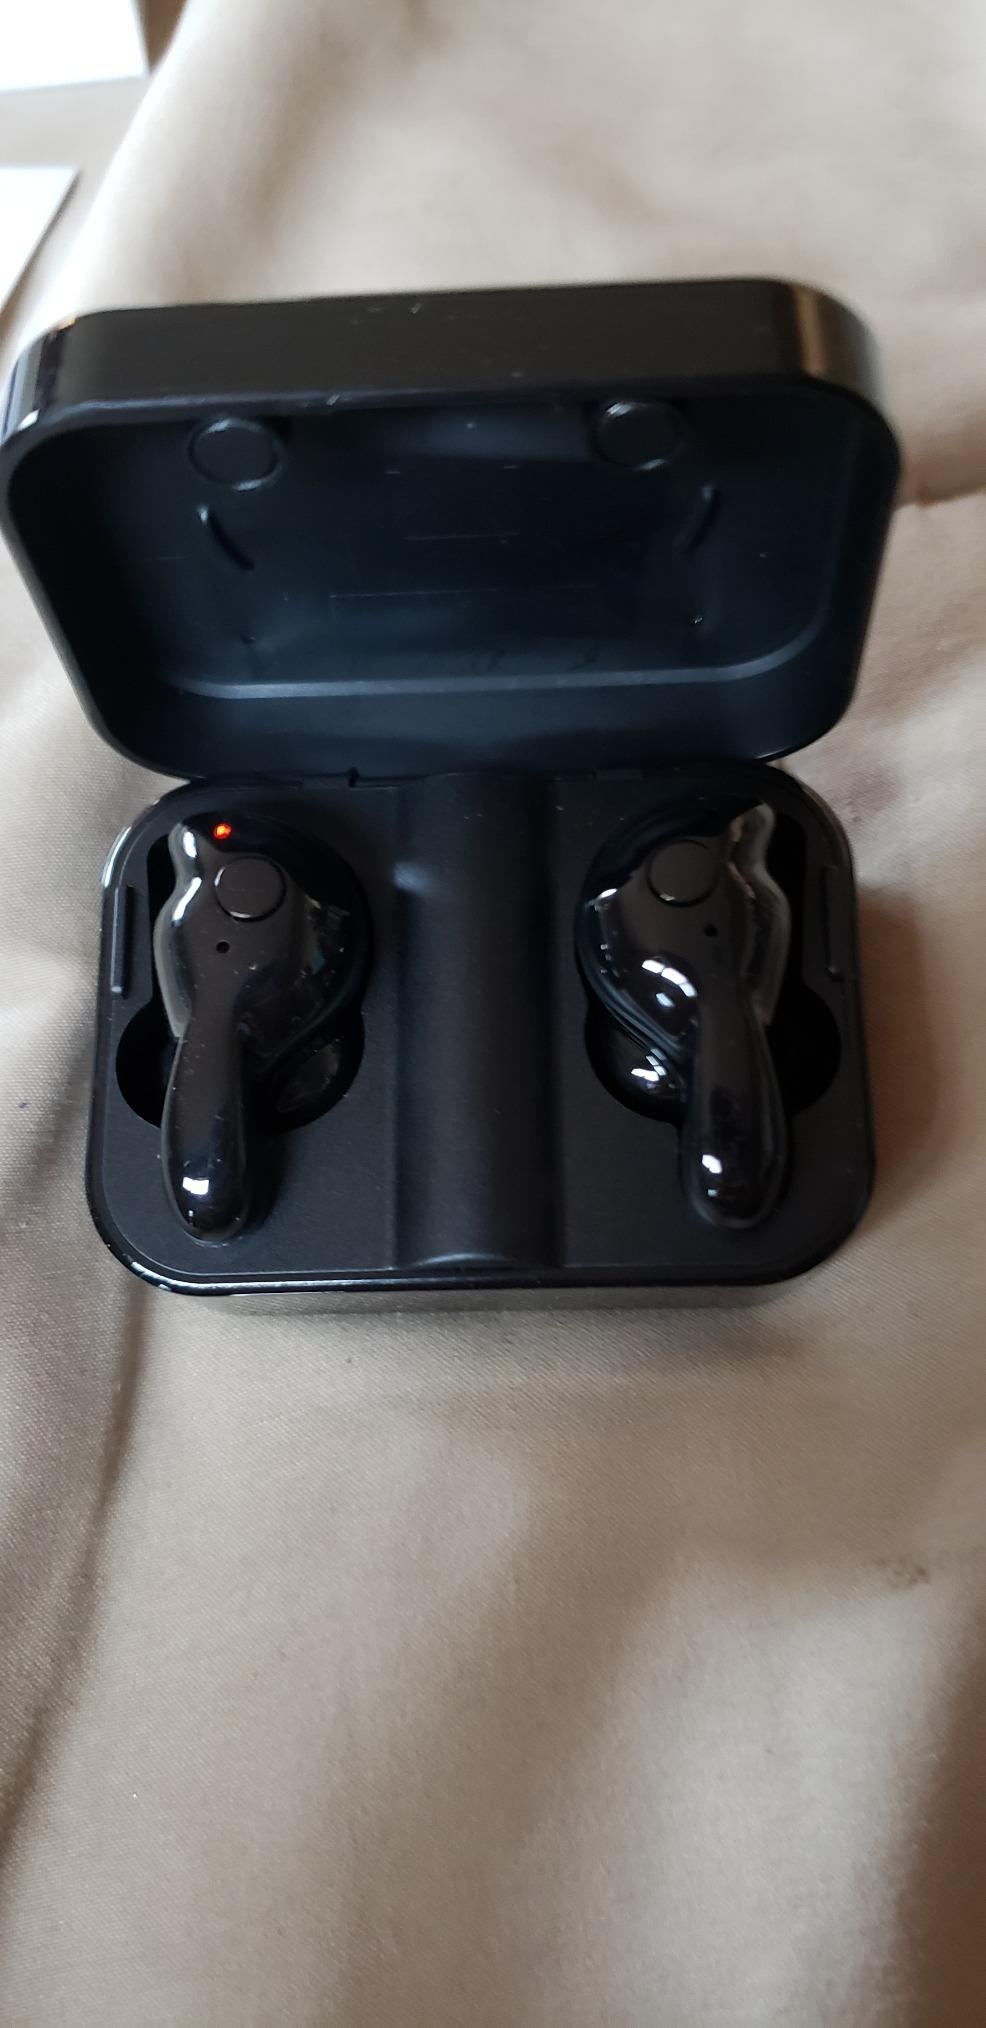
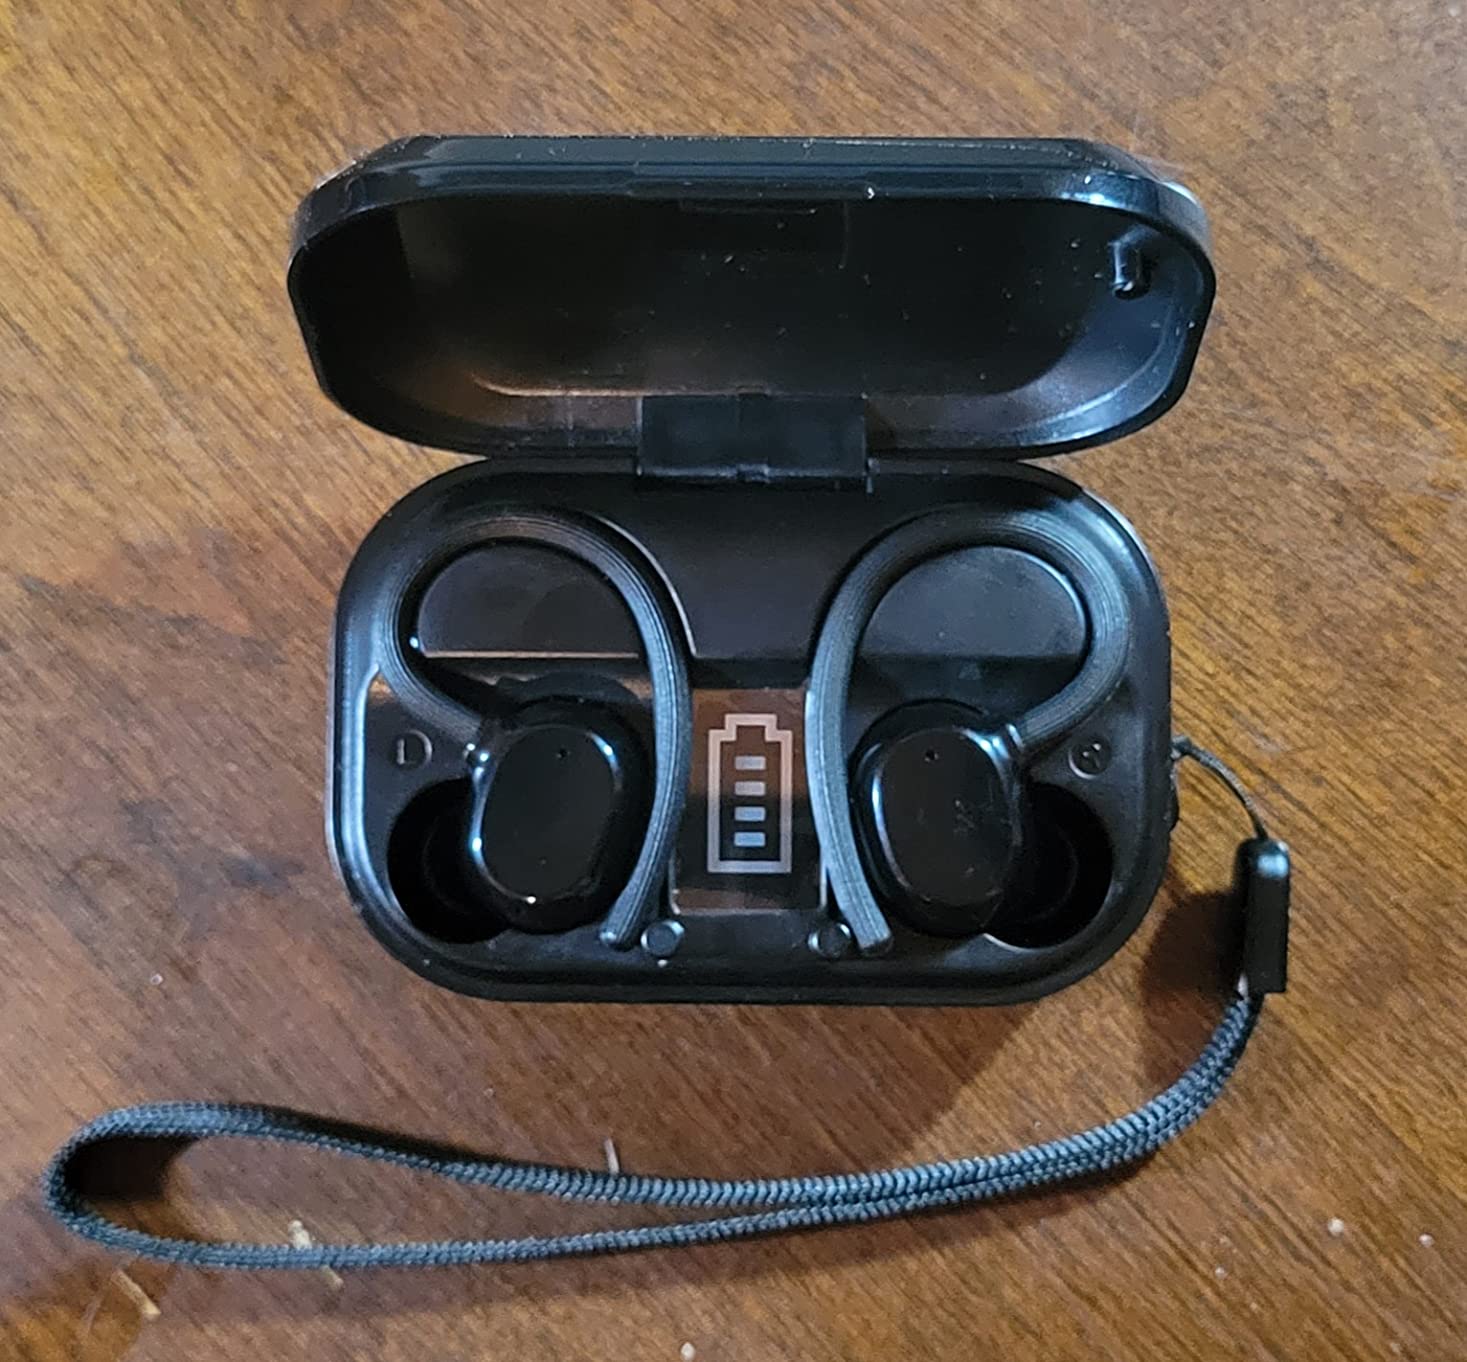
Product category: earbuds
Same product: no